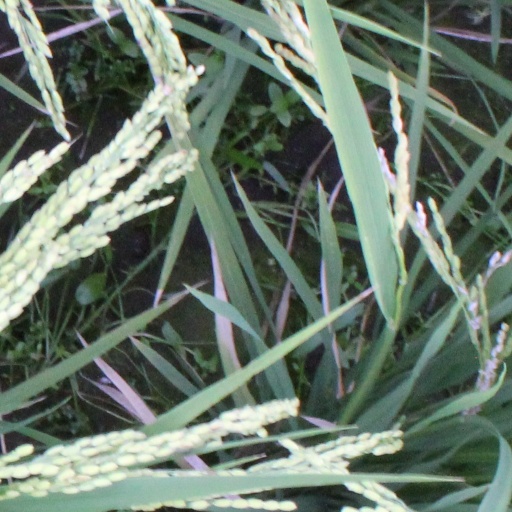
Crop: rice